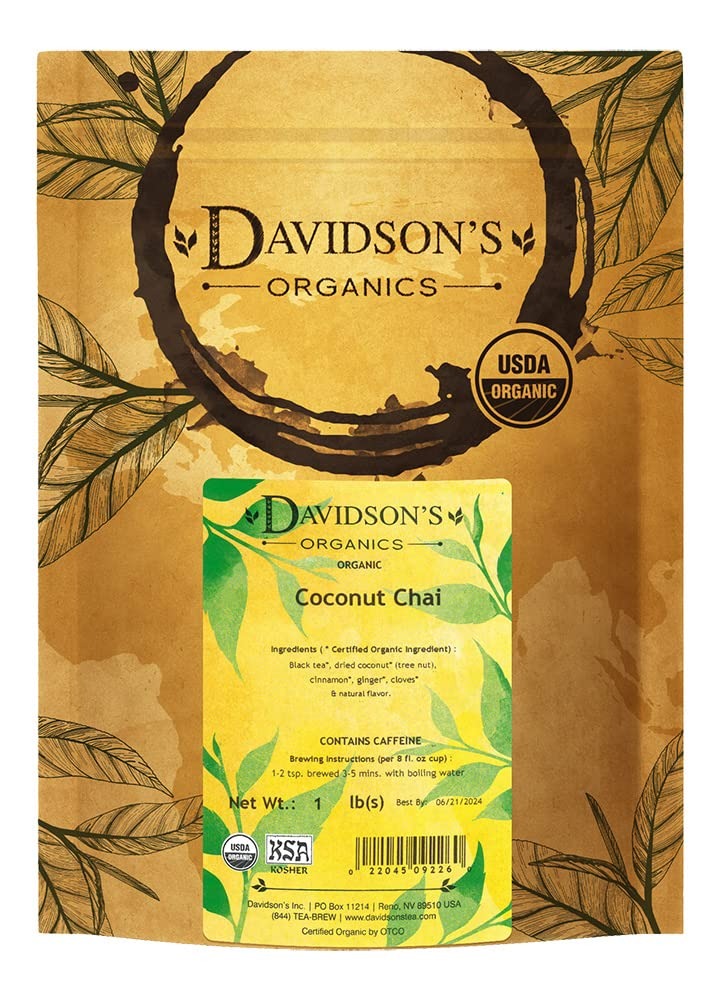
Item Name: Davidson's Organics, Coconut Chai, Loose Leaf Tea, 16-Ounce Bag
Bullet Point 1: Coconut Chai (Loose Leaf) combines robust spices and coconut essence with a base of malty Assam black tea. Davidson's Coconut Chai (Loose Leaf) is a well-rounded, spicy black tea brew with creamy coconut undertones.
Bullet Point 2: LEAF TO CUP: From our farms in India to your family, Davidson’s Organics is a vertically integrated provider of premium teas at affordable prices. We grow, import, blend, package, and sell - overseeing the entire journey of our tea from the leaf cuttings to the infusion in your cup.
Bullet Point 3: ALWAYS ORGANIC: Davidson’s Organics is a 3rd generation organic tea grower delivering on its promise of providing top-notch USDA certified organic teas. Our teas are grown non-GMO & free from harmful chemicals and pesticides. We are responsibly sourced and sustainably farmed. We believe in the holistic health of our farms, farmers, plants & animals.
Bullet Point 4: A CUP OF WELLNESS: Davidson’s offers a diverse selection of tea blends for the most discerning palates. From loose leaves to tea bags & iced, and from ayurvedic to herbal, our organic teas deliver the perfect pick me up or a restful respite. Enjoy our balanced tea blends for optimal health and sipping pleasure.
Bullet Point 5: TRUST OUR TEA: Davidson's Organics was the first purveyor of fine organic teas. Since 1976, we’ve worked tirelessly to develop blends that are true reflections of their names, while being committed to sourcing healthy ingredients grown by generations of skilled small farmers. Enjoy Davidson's Organics, the organic tea that sets the standards for the highest quality.
Value: 16.0
Unit: Ounce

Price: 18.49